Bjølsen

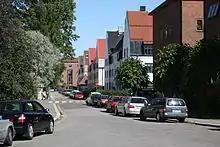

Bjølsen is a neighbourhood in the Sagene borough in central-northern Oslo, Norway. Originally a farm in the former Aker municipality, it was incorporated into Christiania (now Oslo) in 1878.